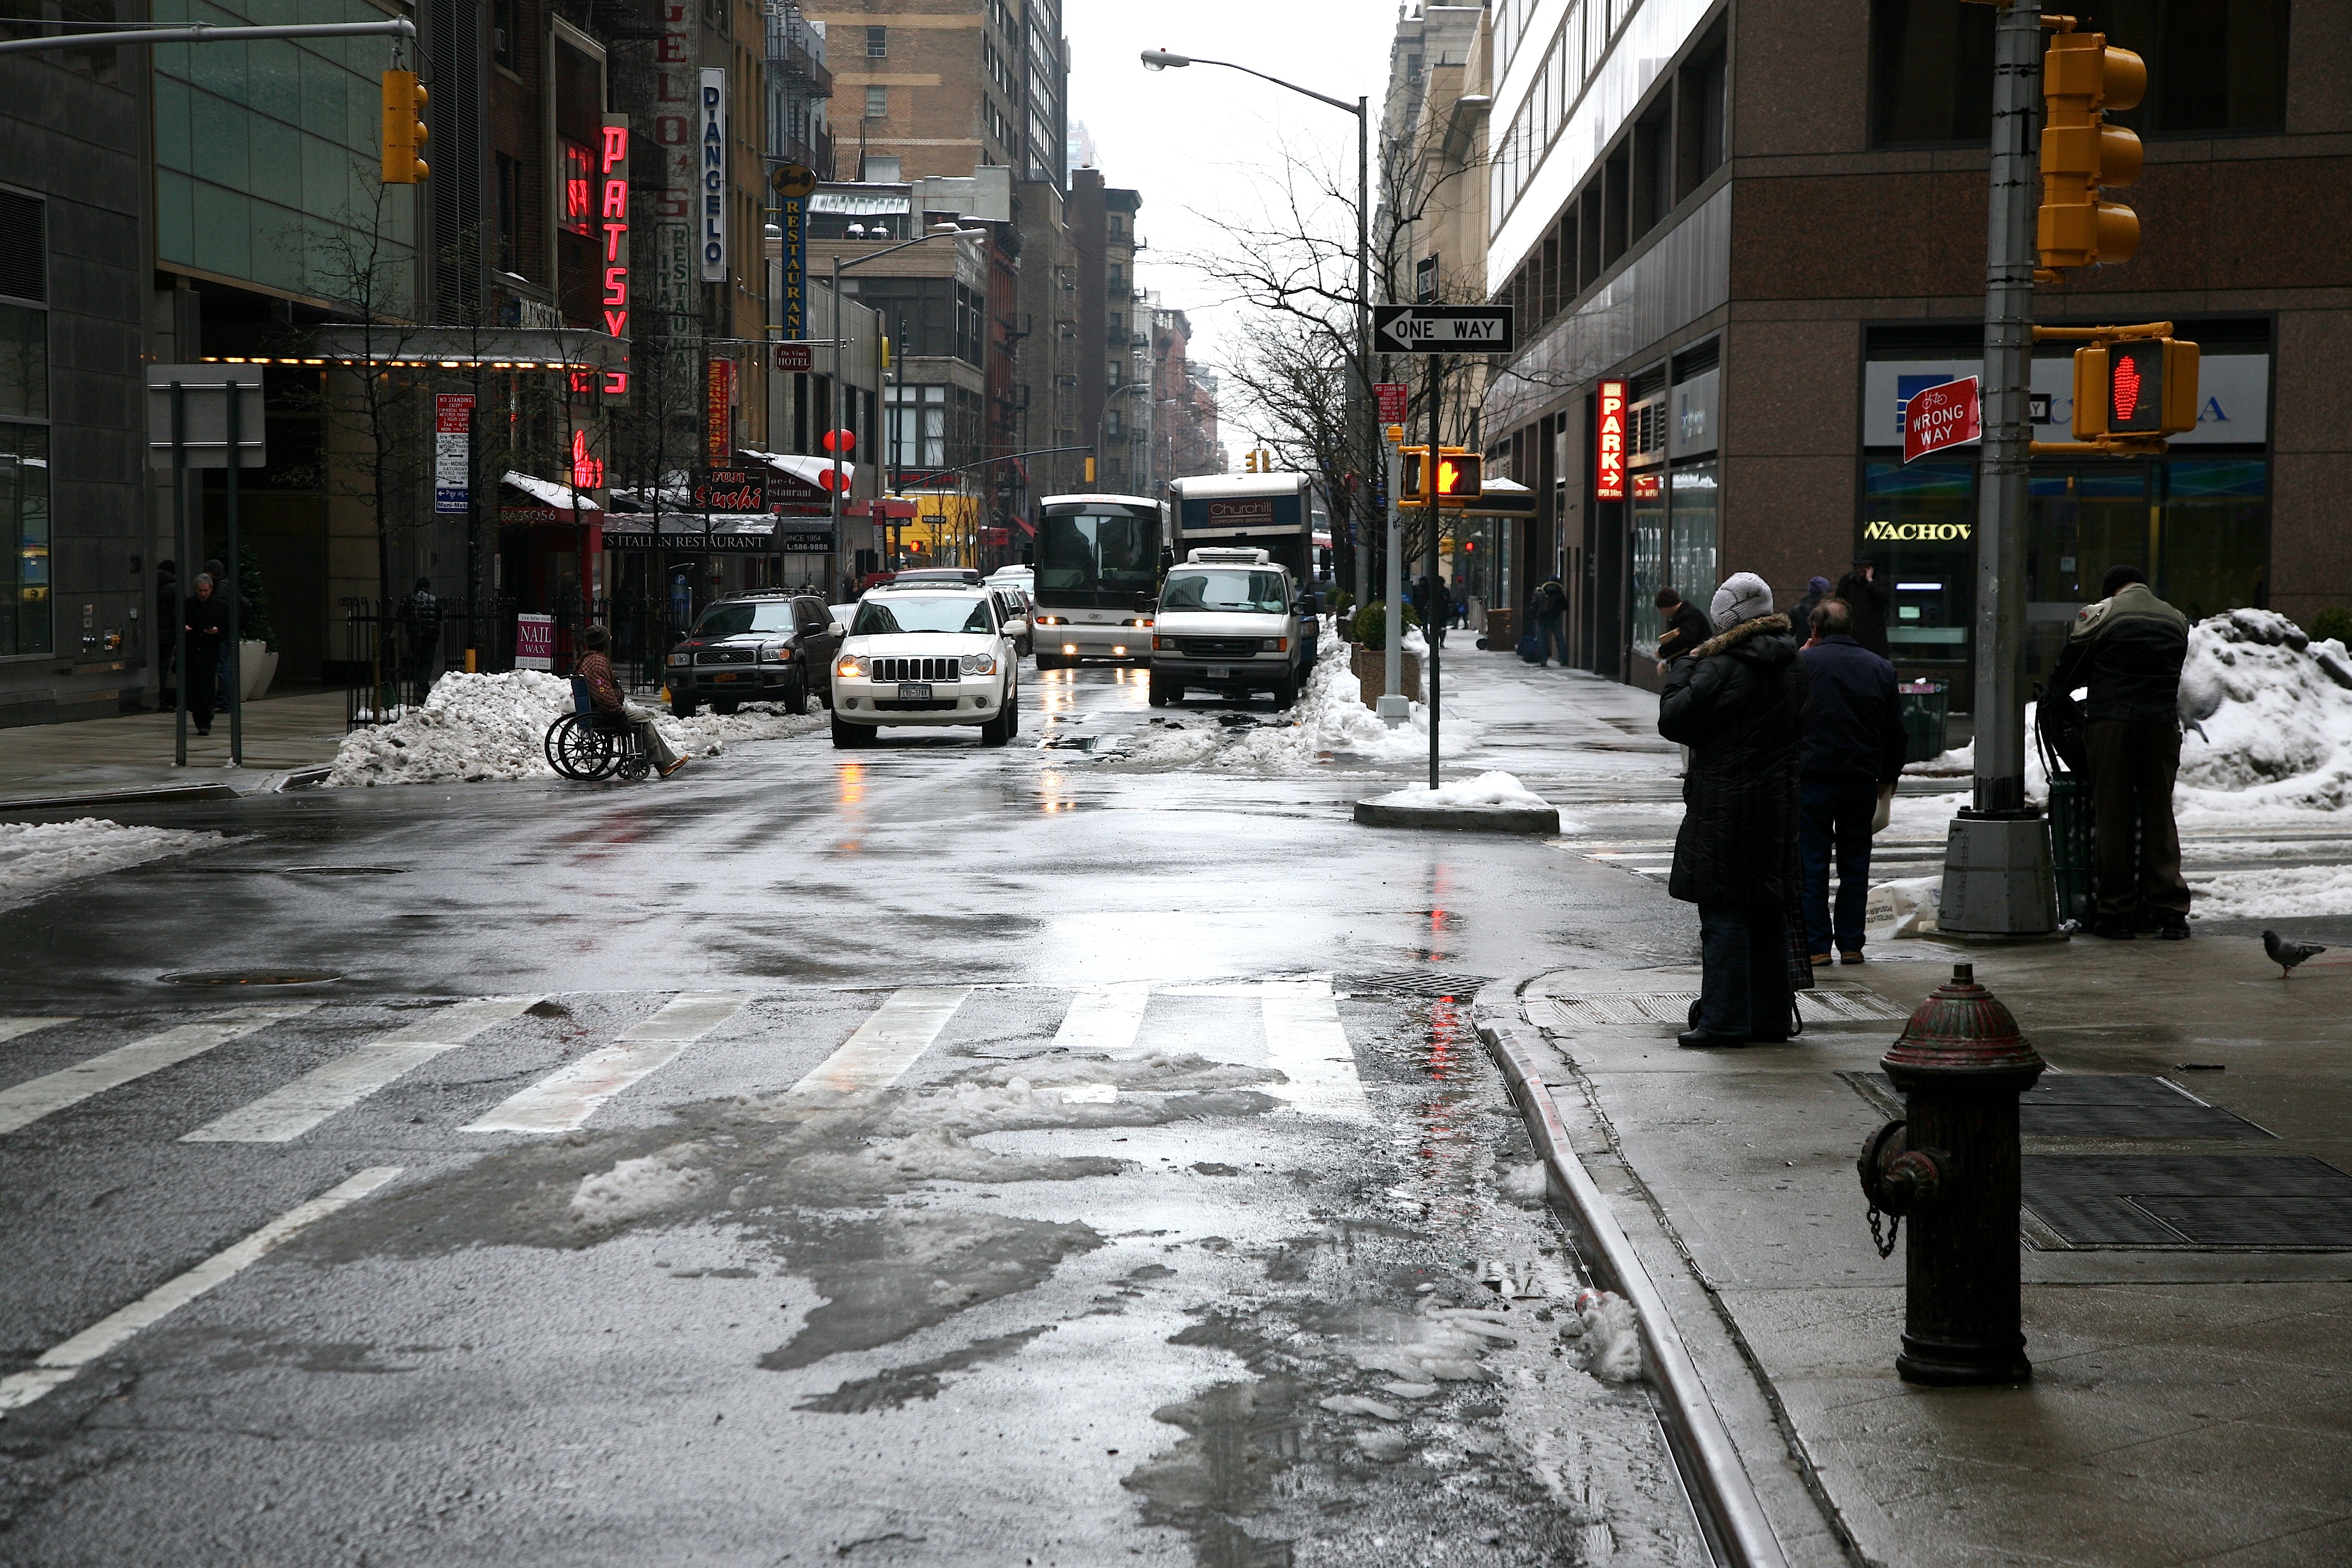
pedestrian, snow, winter, road, street, sidewalk, town, alley, city, downtown, weather, lane, infrastructure, neighbourhood, pedestrian crossing, road surface, urban area, human settlement, nonbuilding structure